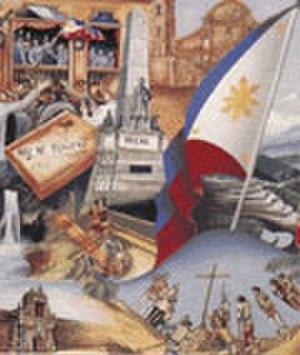
Image symbolique de l'histoire des Philippines